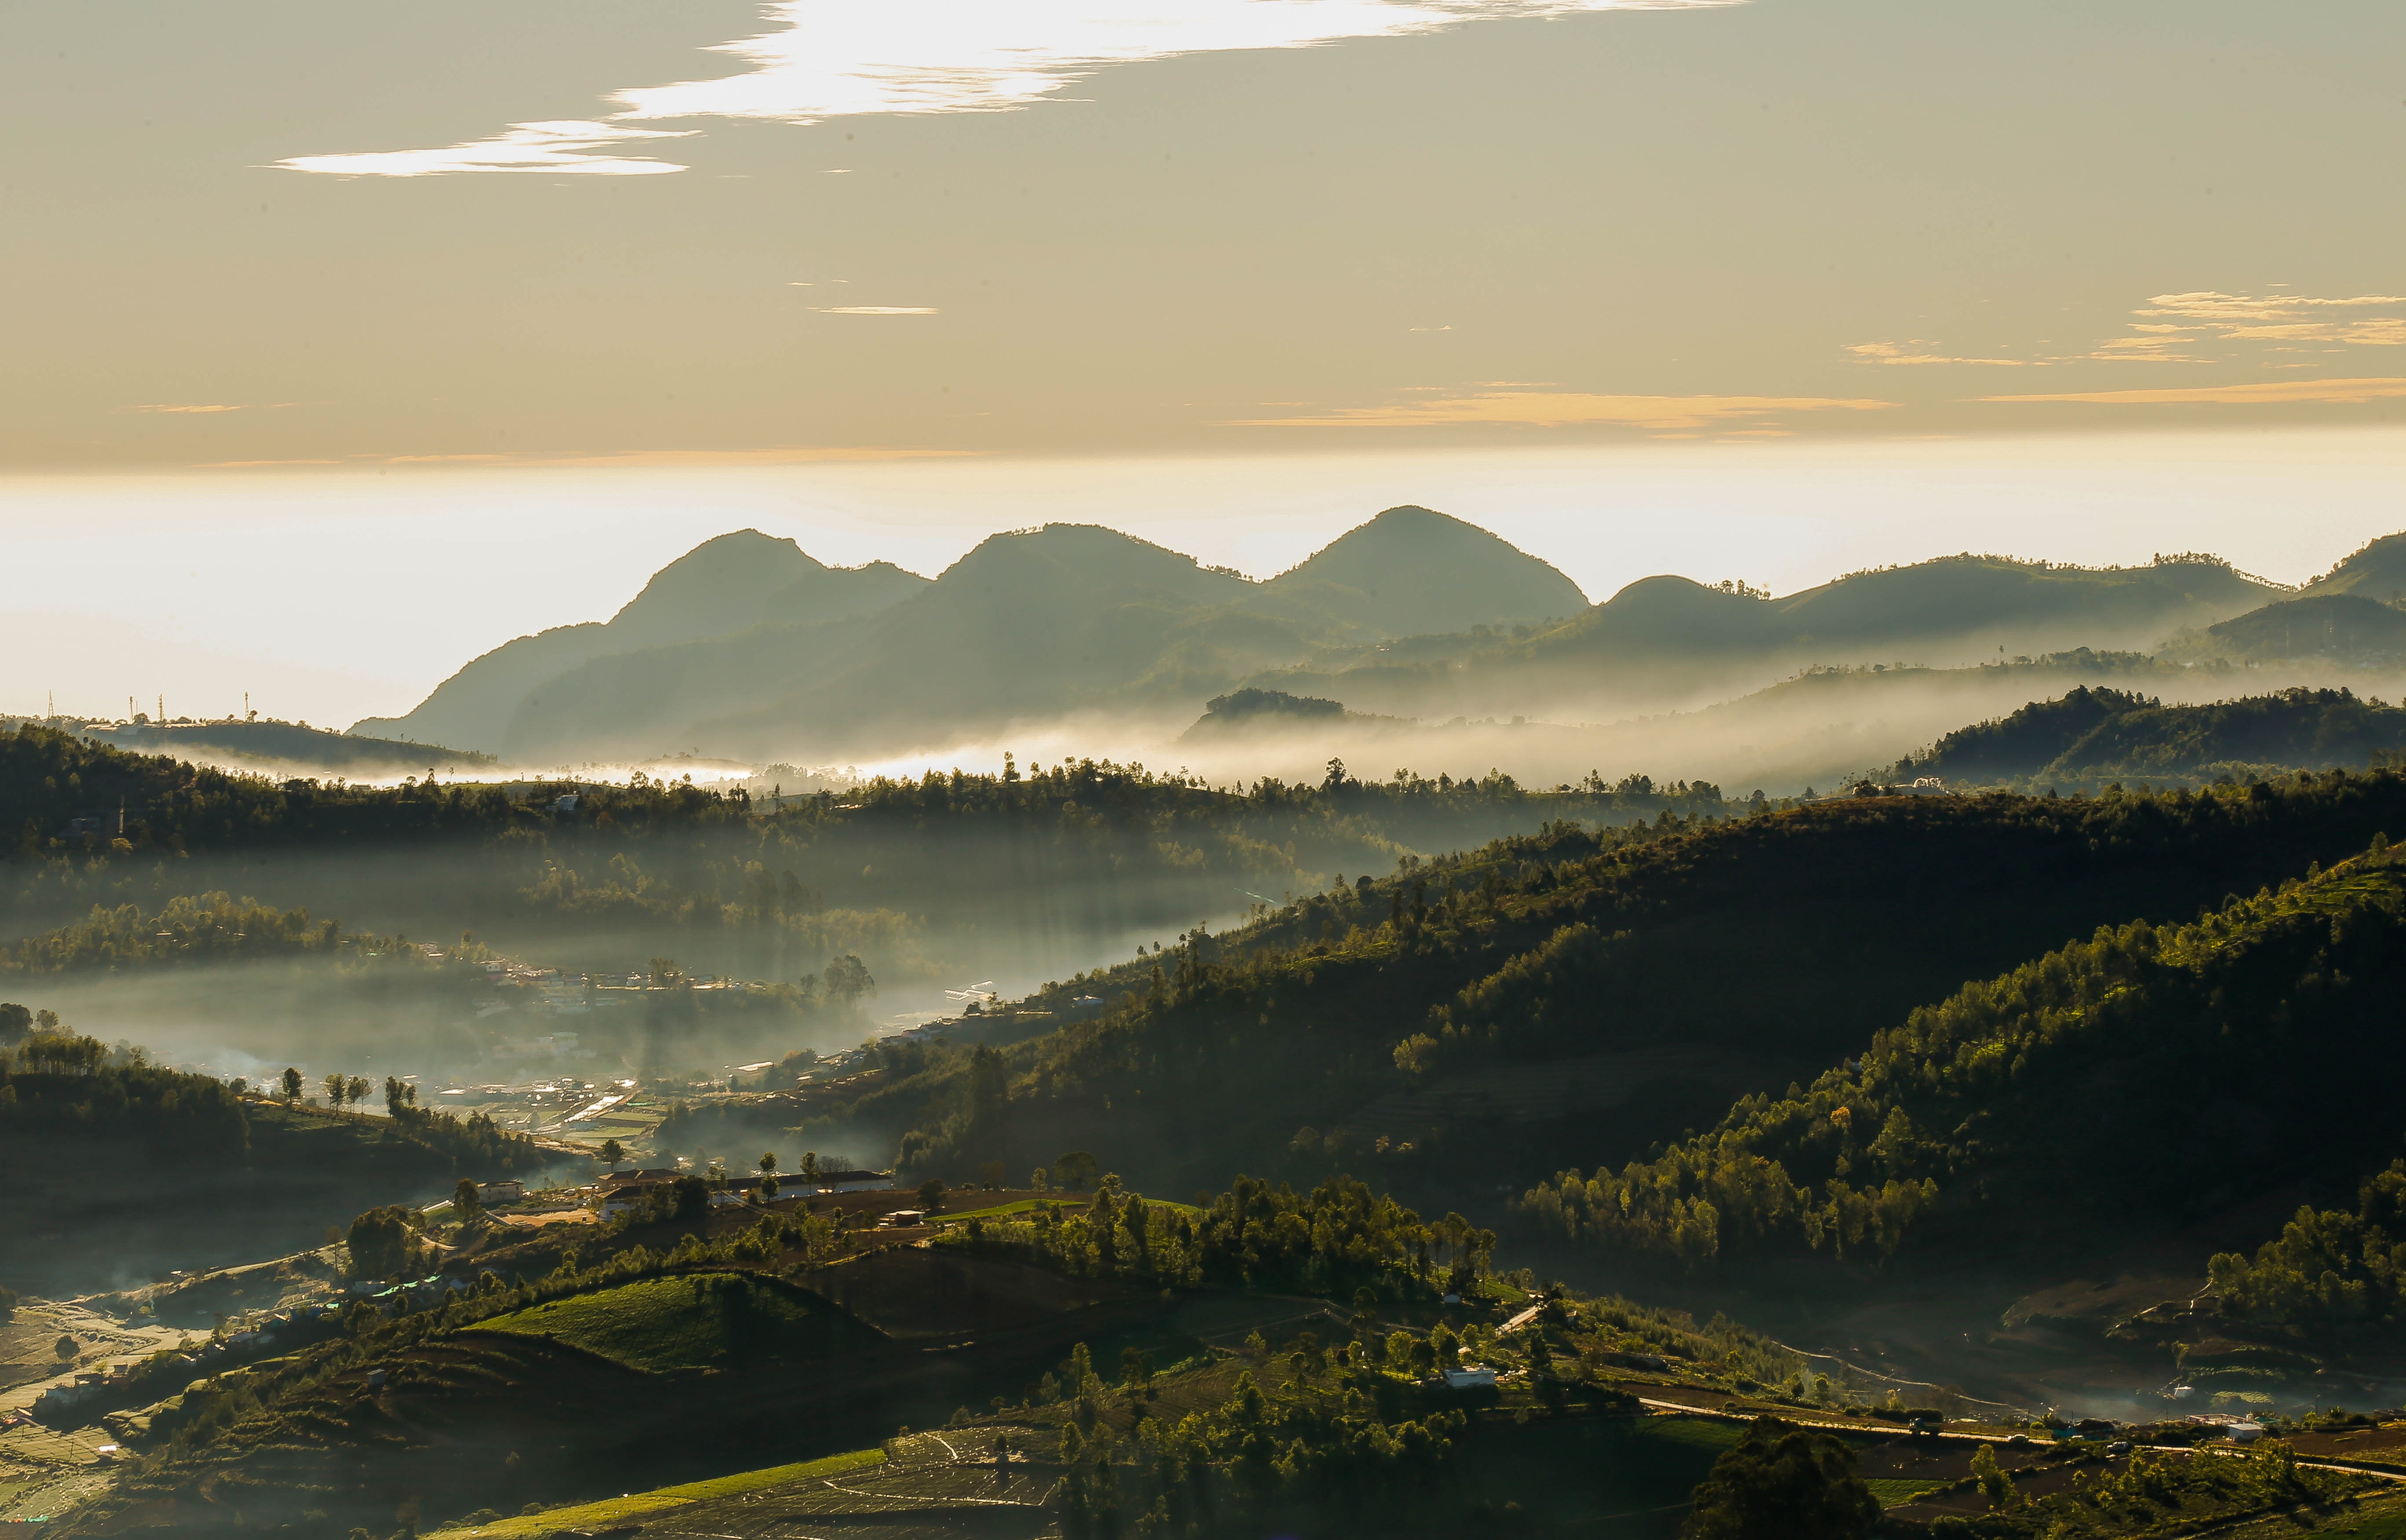
mountainous landforms, nature, sky, mountain, atmospheric phenomenon, highland, hill, natural landscape, morning, mist, fell, mountain range, cloud, ridge, fog, landscape, sunlight, atmosphere, haze, valley, stock photography, summit, horizon, evening